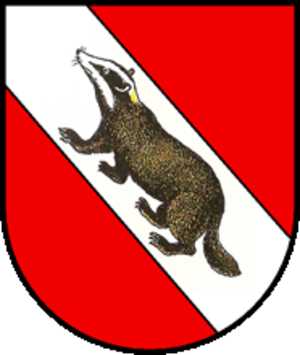
Chabrey est une ancienne commune et une localité suisse de la commune de Vully-les-Lacs du canton de Vaud, située dans le district de la Broye-Vully.